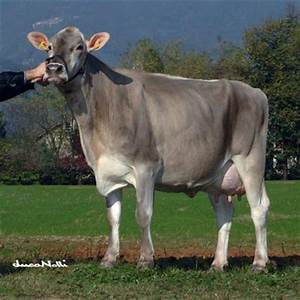
Label: cow